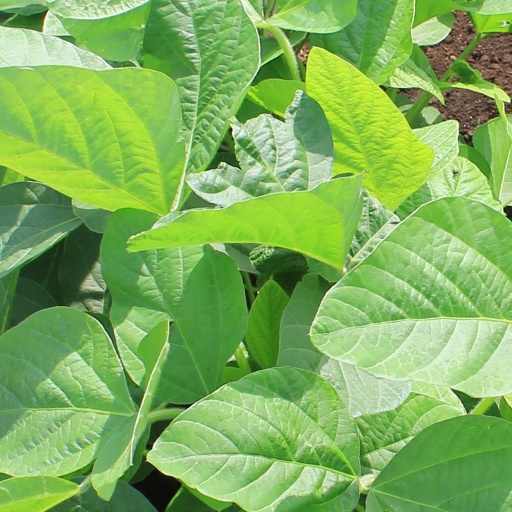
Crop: soybean